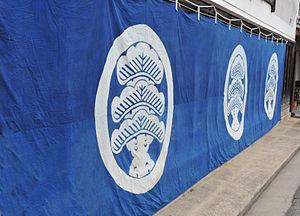
Un jinmaku est un rideau utilisé dans l'aménagement de camps militaires à l'ère pré-moderne au Japon. Le mot jinmaku signifie littéralement « rideau de camp ».